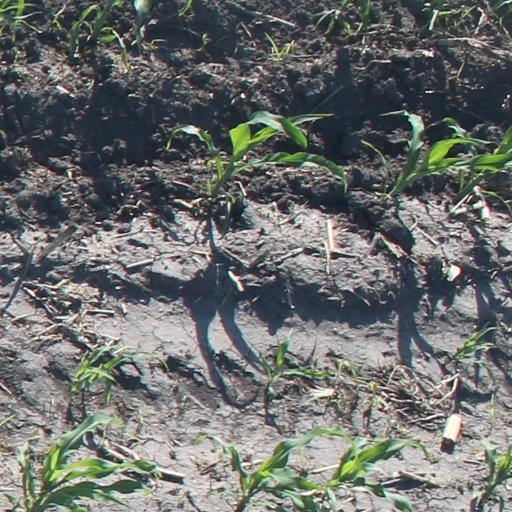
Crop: maize; corn